Rock Band 2

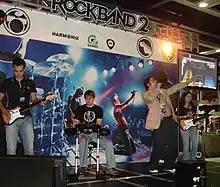
Four people play on the "Rock Band 2" stage at the Penny Arcade Expo in Seattle, August 29, 2008.

All of the original "Rock Band" peripherals are compatible with "Rock Band 2" for the same console. Similarly, the newly designed peripherals for "Rock Band 2" are backwards compatible with the original "Rock Band".